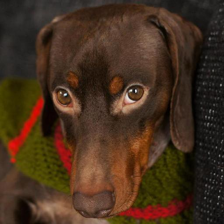
Label: animals